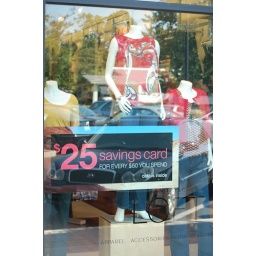
Black box hosting red/white type, framed by desert image. Not as effective as the predominately white signage.